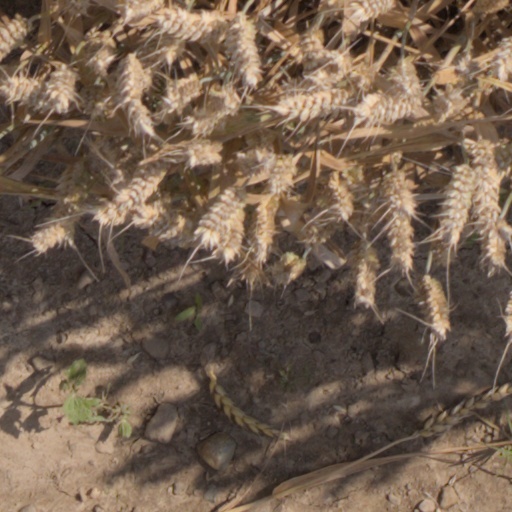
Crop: wheat